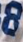
Number: 8